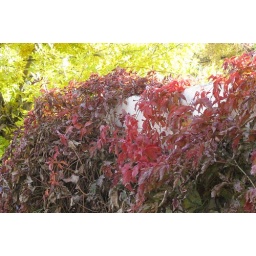
This old garage wall is almost completely hidden by vines that turn delightful shades of red in the fall.